Precisionism

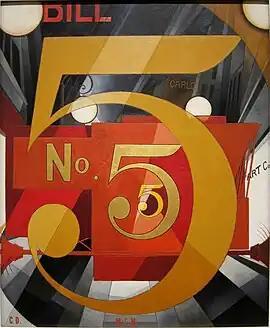
Charles Demuth, "I Saw the Figure 5 in Gold", 1928, Metropolitan Museum of Art

While influenced by European modernist artistic movements like Cubism, Purism, and Futurism, Precisionism focused on the themes of industrialization and modernization in the American landscape, using precise, sharply defined geometrical forms. Precisionist artists embraced their American identity and some were reluctant to acknowledge European artistic influences.